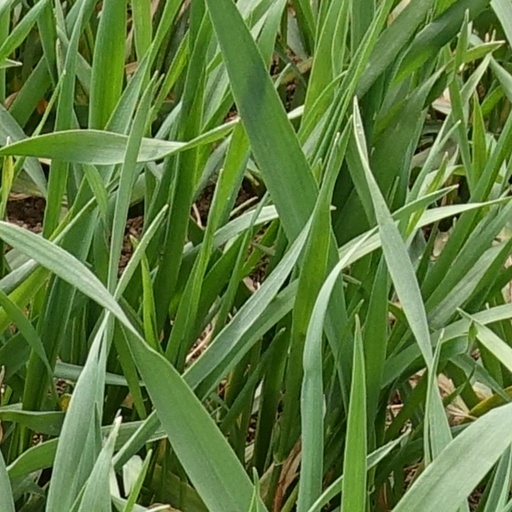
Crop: wheat